Pasteur Institute

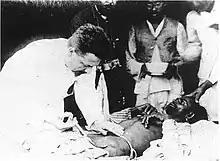
Paul-Louis Simond injecting a plague vaccine on 4 June 1898 in the Vishandas Hospital, Karachi

Not long after the institute's inauguration, Roux, now less occupied in the fight against rabies, resumed in a new lab and with the help of a new colleague, Yersin, his experiments on diphtheria.